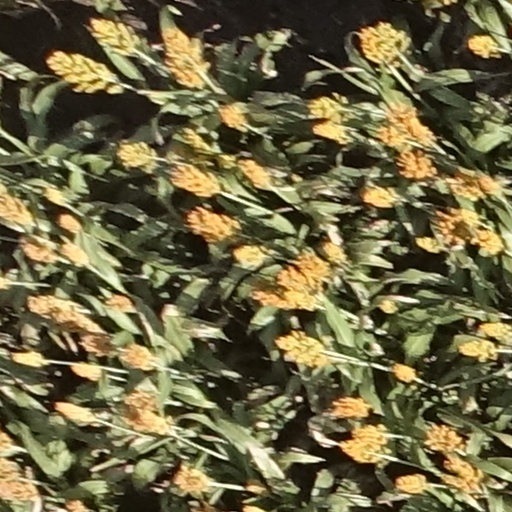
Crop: sorghum